Norwich

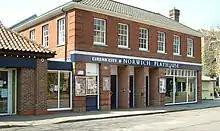
Norwich Playhouse on St George's Street

Norwich has two universities: the University of East Anglia and Norwich University of the Arts. The student population is around 15,000, many of them from overseas. The University of East Anglia, founded in 1963, is located on the outskirts of the city. It has a creative writing programme, established by Malcolm Bradbury and Angus Wilson, whose graduates include Kazuo Ishiguro and Ian McEwan. It has done work on climate research and climate change. Its campus is home to the Sainsbury Centre for Visual Arts, which houses several important art collections. The Norwich University of the Arts dates back to 1845 as the Norwich School of Design. Founded by artists and followers of the Norwich School art movement, it was founded to provide designers for local industries. Previously a specialist art school (the Norwich School of Art and Design), it achieved university status in 2013.